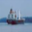
Label: ship